Grand Union Hotel (Saratoga Springs, New York)

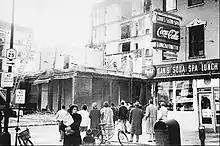
Dismantling the Grand Union Hotel in Saratoga Springs, c. 1952

W. Edgar Woolley was the father of Edgar Montillion "Monty" Woolley of the stage, radio and screen fame. W. Edgar Woolley leased the Grand Union Hotel during the late 1890s and into the early part of the 1900s. Woolley and Gerrans were prominent in hoteliers in New York State during this time period.